BadUSB

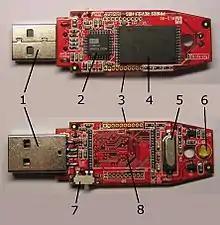
At 2, the USB controller which the custom firmware can be flashed to is visible.

BadUSB is a computer security attack using USB devices that are programmed with malicious software. For example, USB flash drives can contain a programmable Intel 8051 microcontroller, which can be reprogrammed, turning a USB flash drive into a malicious device. This attack works by programming the fake USB flash drive to emulate a keyboard. Once it is plugged into a computer, it is automatically recognized and allowed to interact with the computer. It can then initiate a series of keystrokes which open a command window and issue commands to download malware.